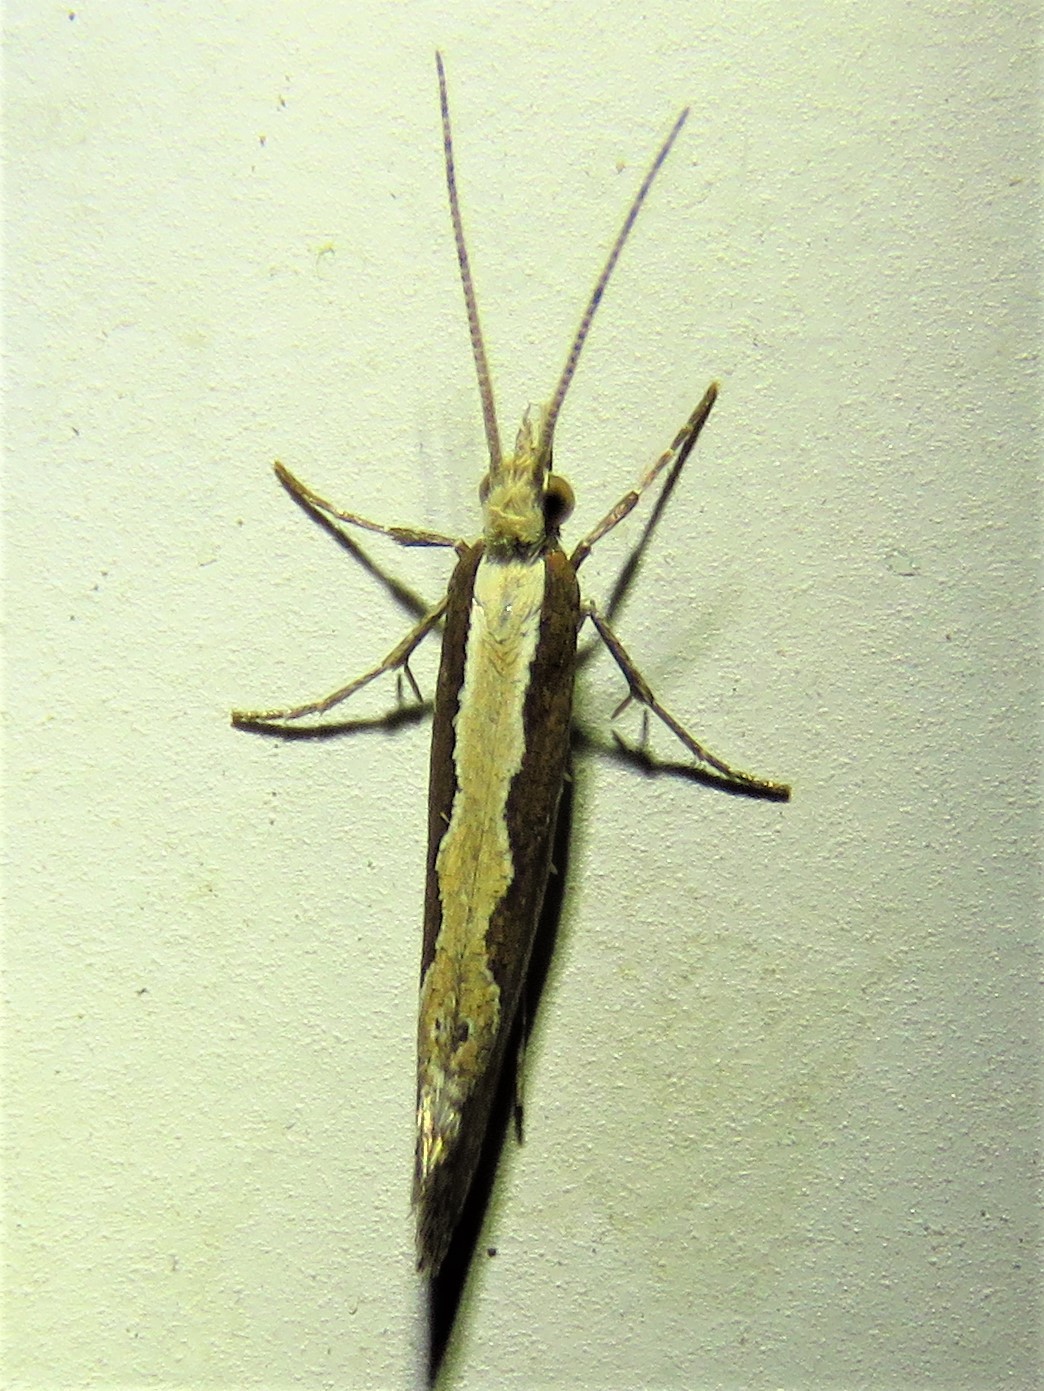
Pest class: diamondback_moth